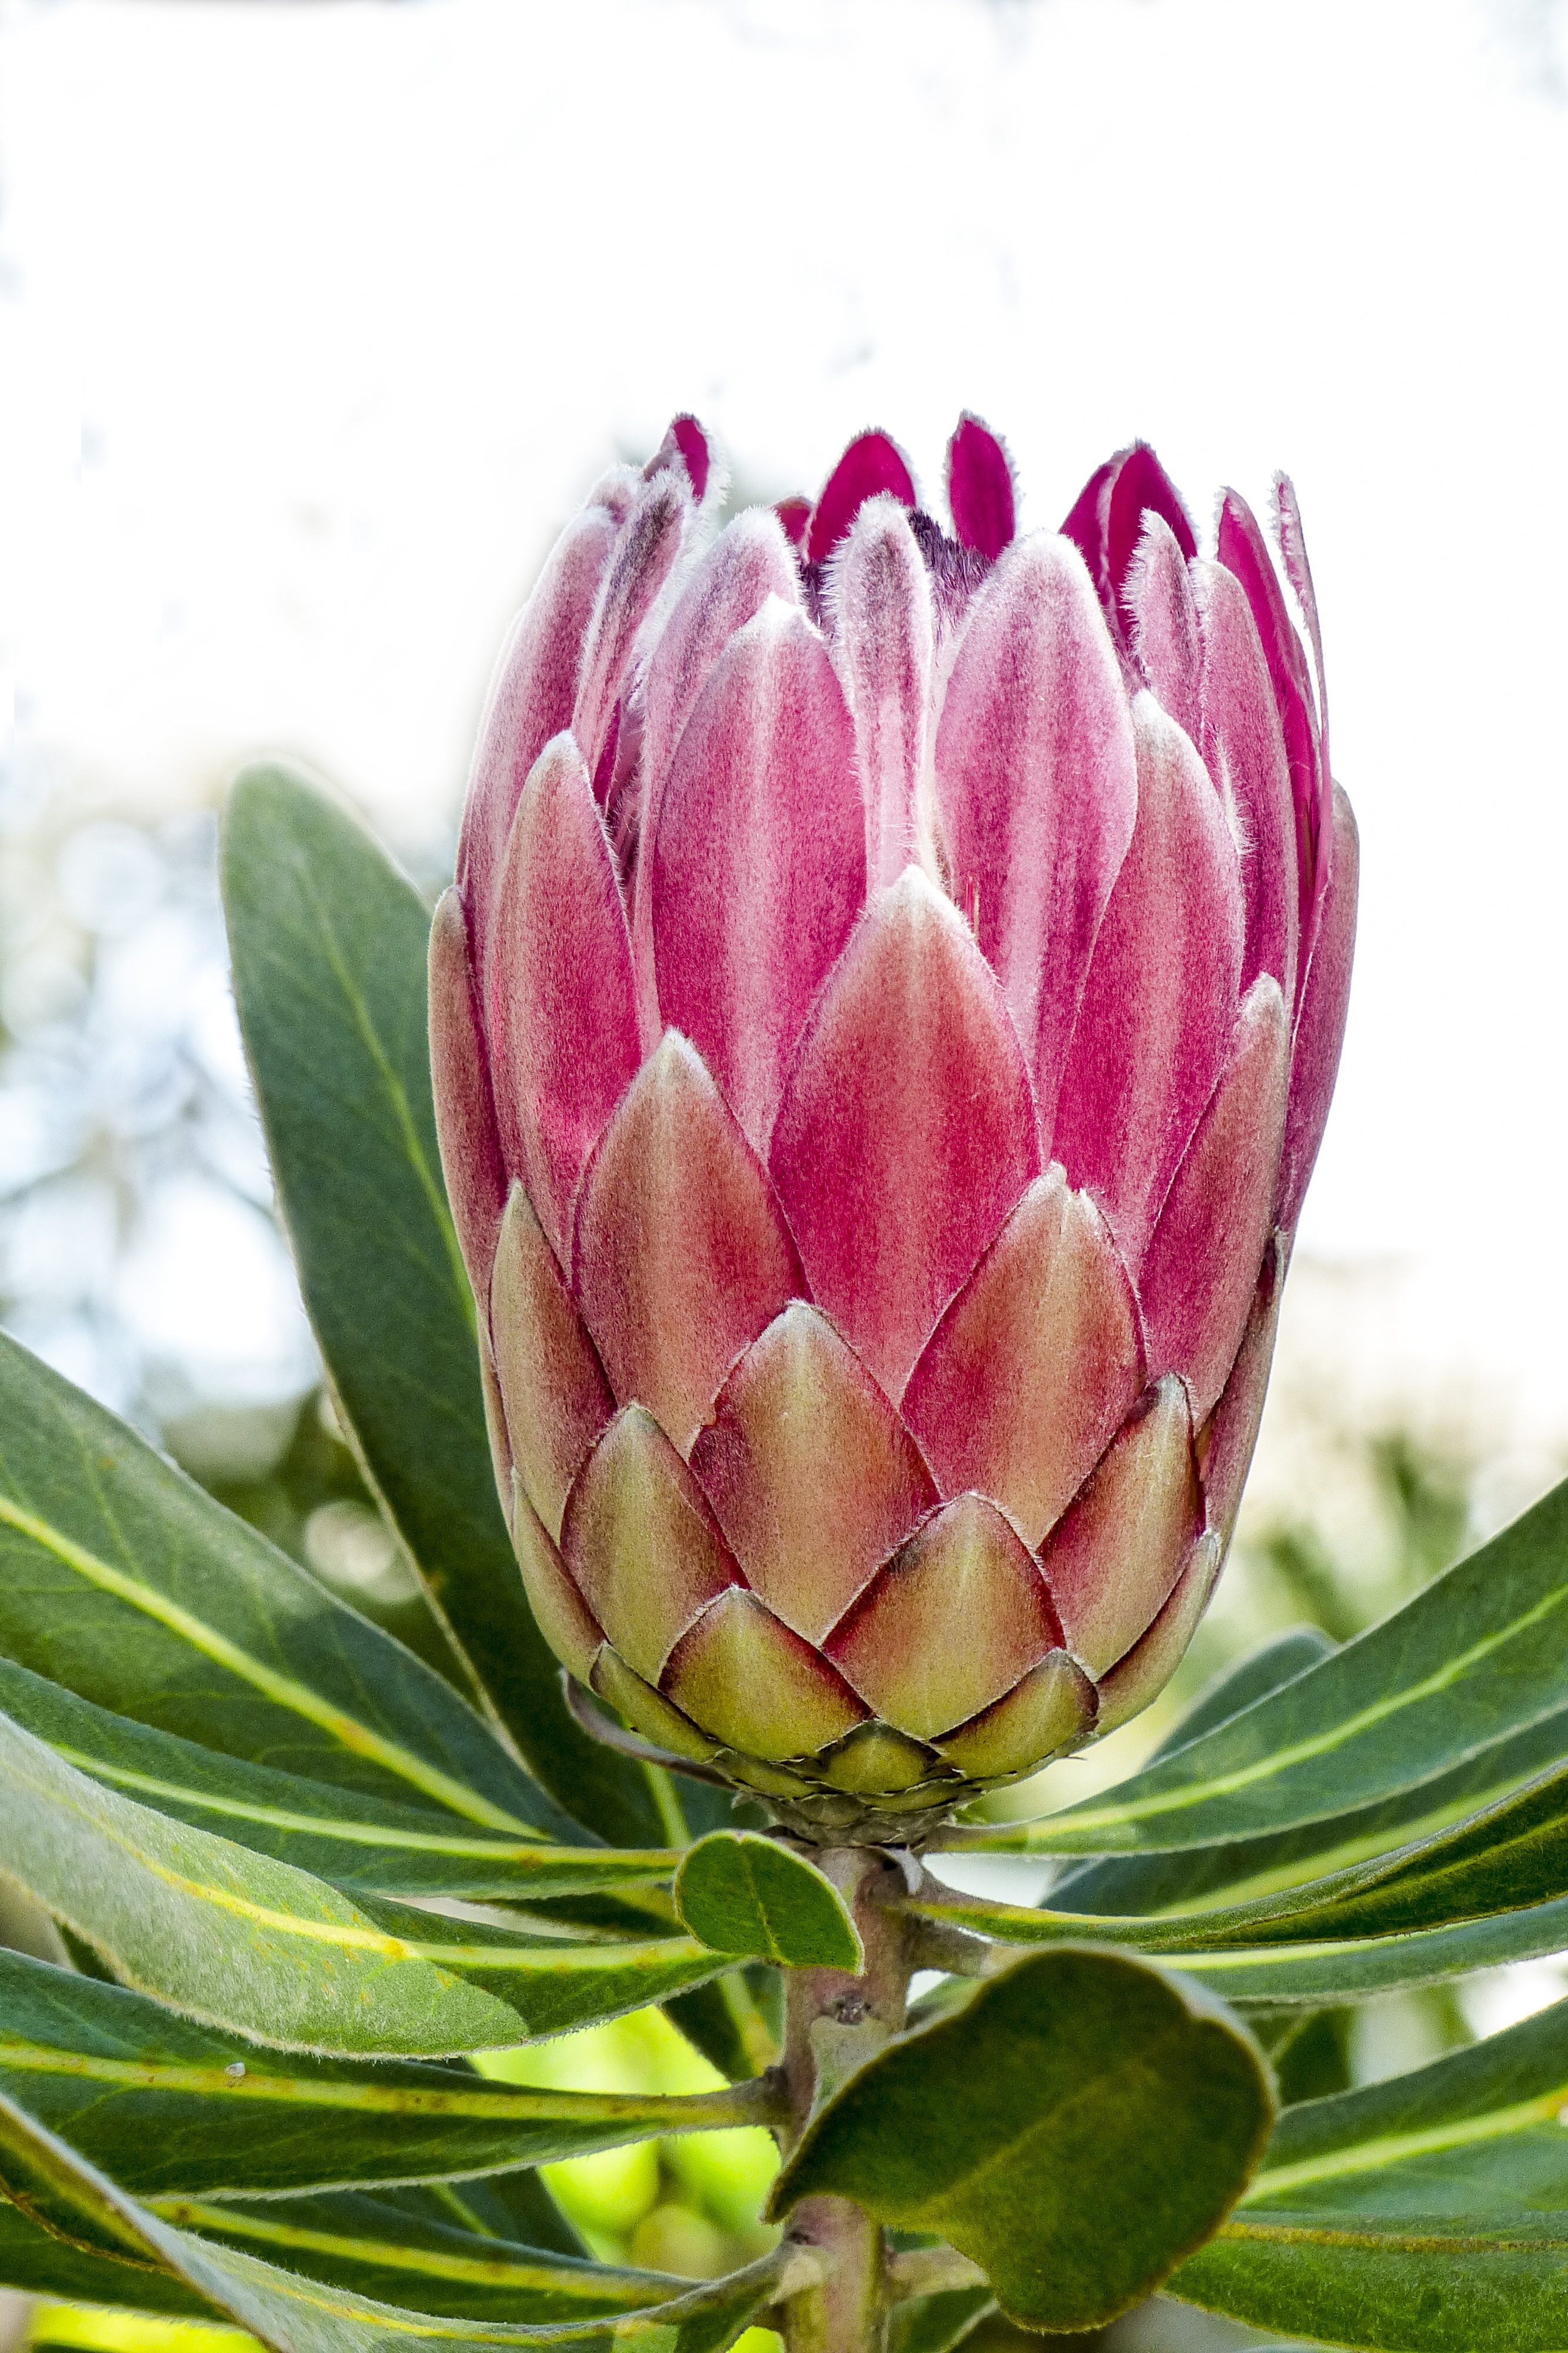
tree, nature, outdoor, blossom, plant, flower, petal, floral, produce, natural, blooming, garden, pink, flora, perennial, close up, gardening, protea, flowering plant, land plant, proteales